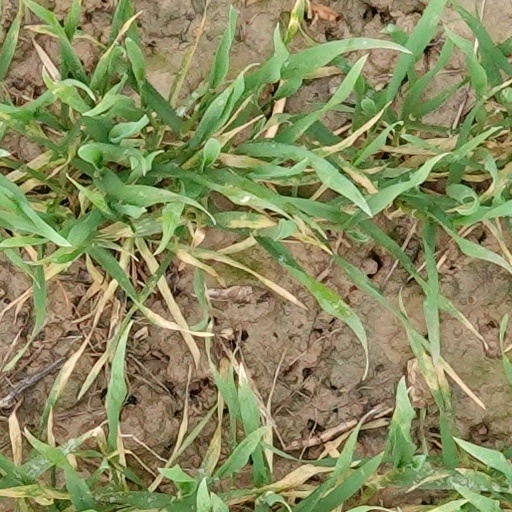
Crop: wheat